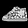
Label: Sneaker